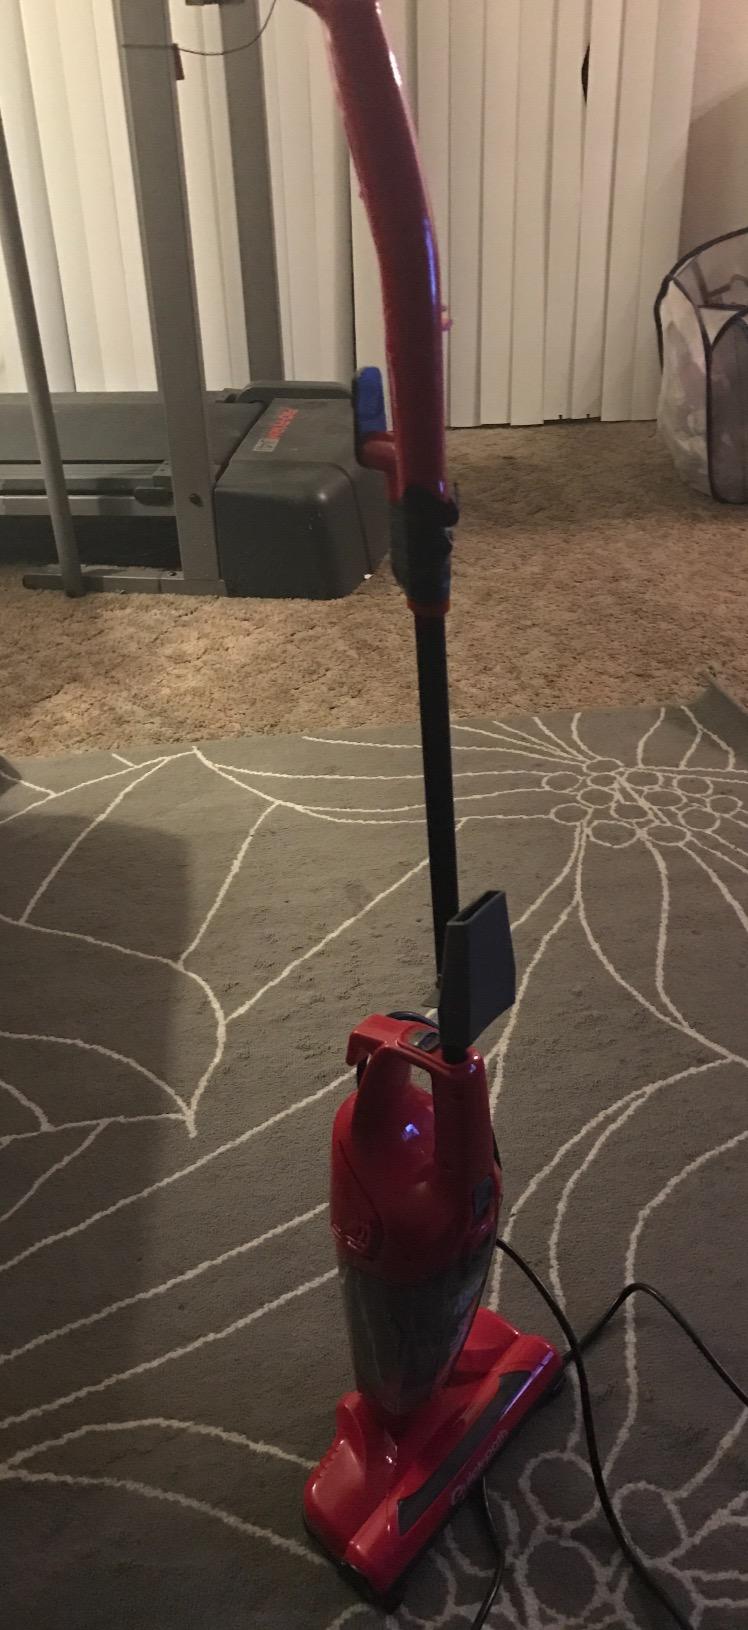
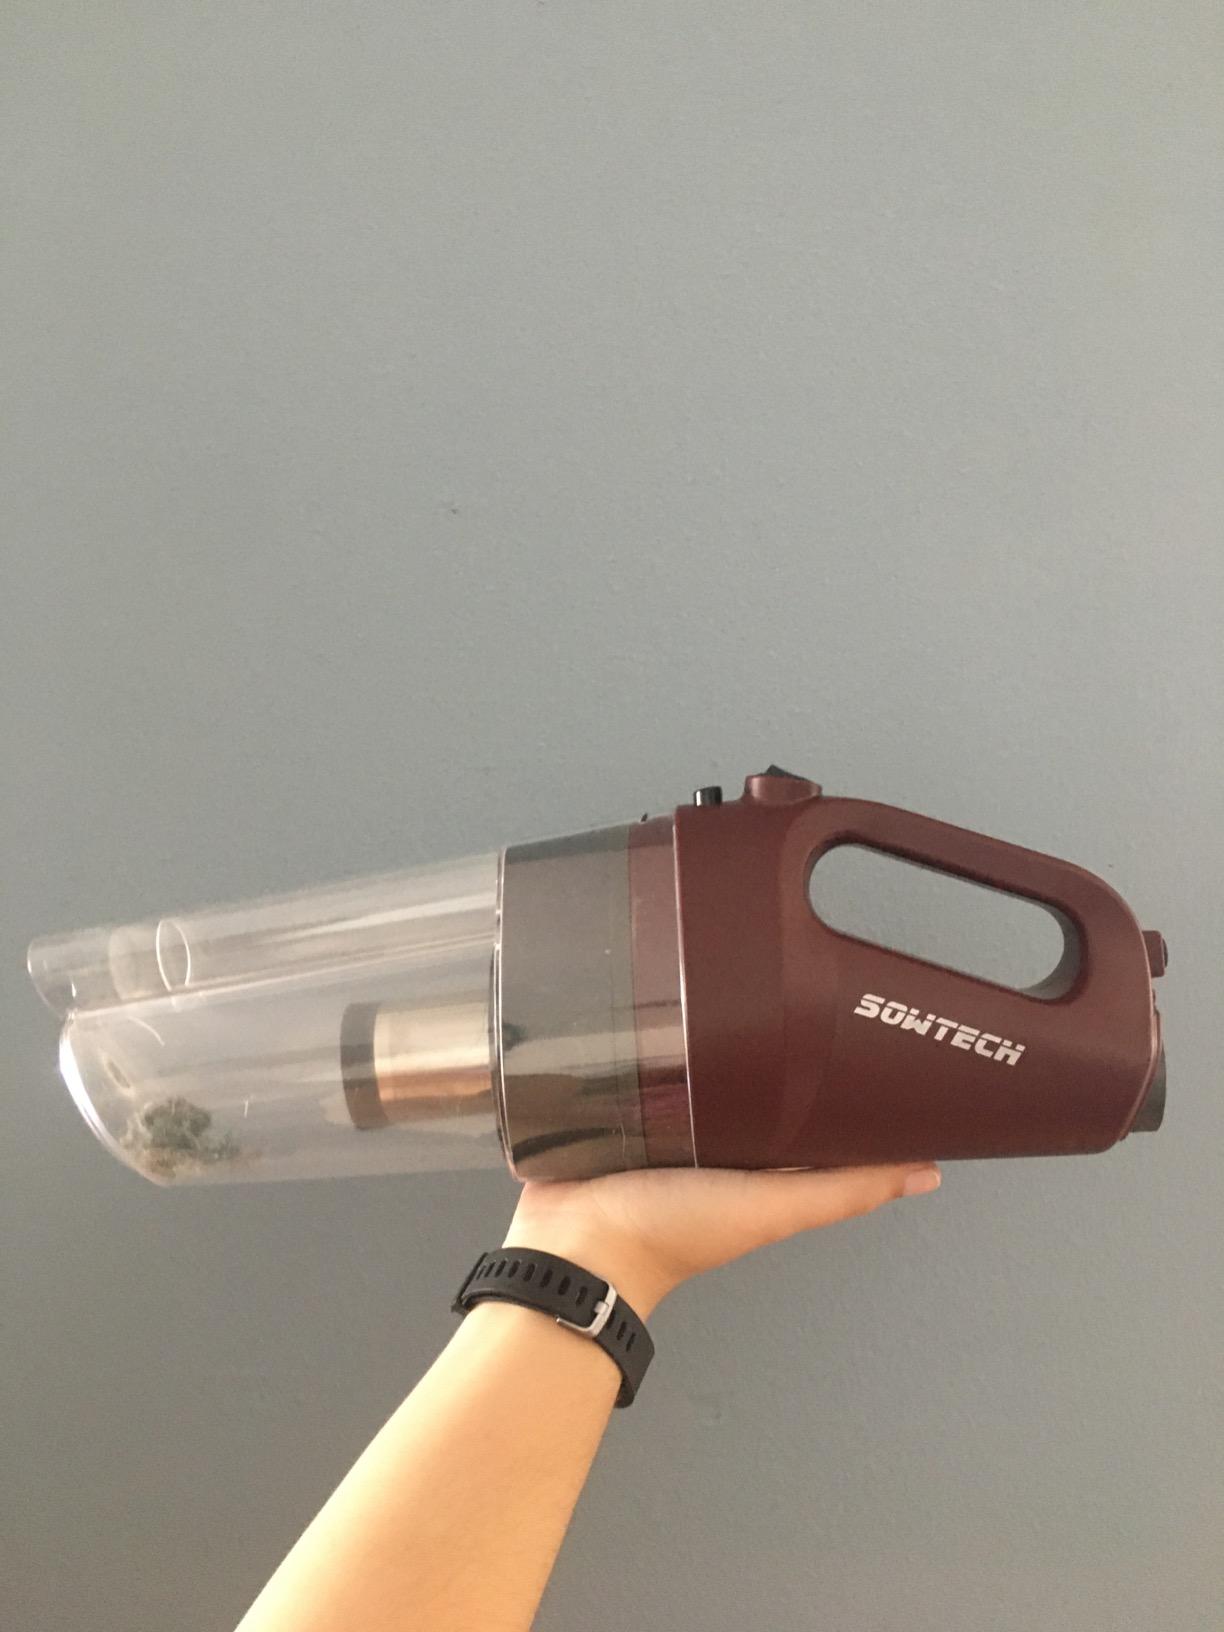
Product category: items_vacuum
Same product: no